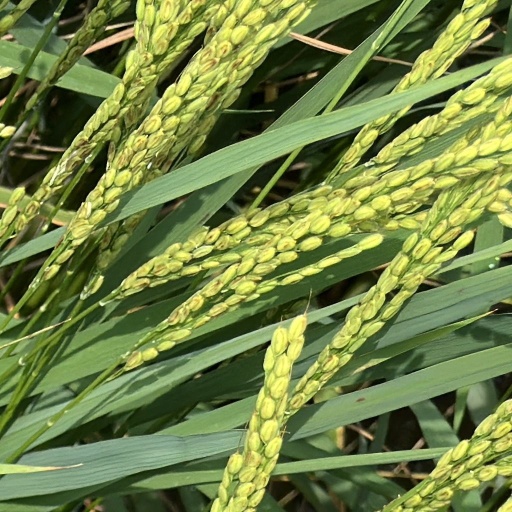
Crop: rice